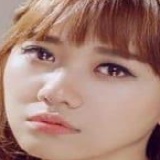
ca sĩ Hari Won